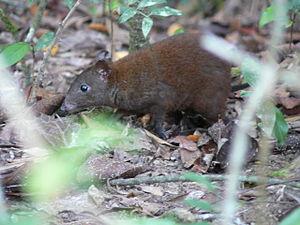
Le kangourou-rat musqué est un petit marsupial, trouvé dans les forêts humides en Australie et en Nouvelle-Guinée.